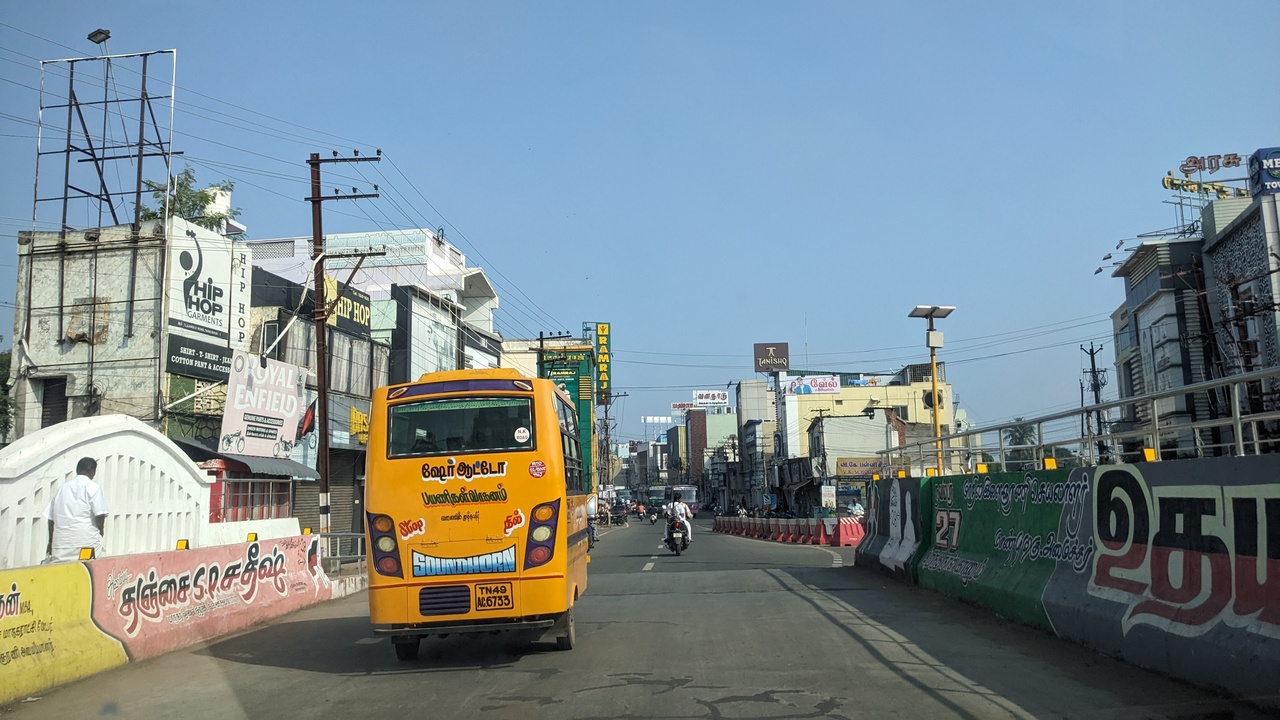
Photos taken from a trip to South eastern Tamilnadu